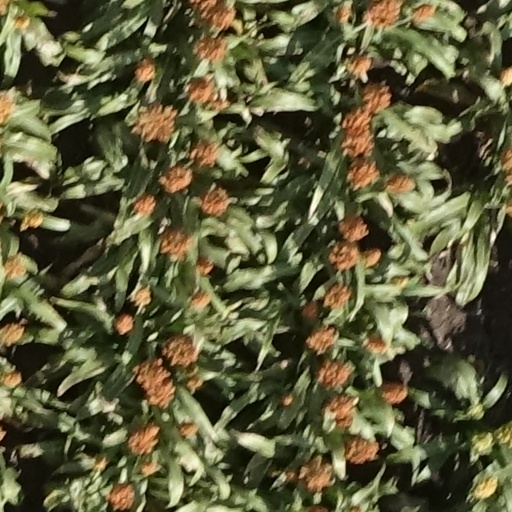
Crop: sorghum